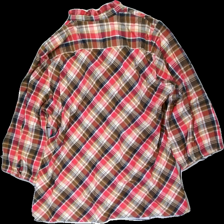
View: back
Type: Shirt
Category: Ladies
Brand: Park Lane
Colors: Multicolor, Pink, Brown, White
Material: 100% cotton
Pattern: Checkered print
Cut: Regular
Size: XL
Season: All
Price range: <50
Recommended usage: Reuse